Chenpeng Village Primary School stabbing

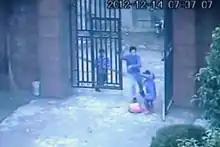
Footage of the attack significantly contributed to wide-spread news coverage

On 14 December 2012 between 07:00 and 08:00 a.m. local time, a 36-year-old villager identified as Min Yongjun stabbed 24 people, including 23 children and an elderly woman, in a knife attack at Chenpeng Village Primary School, Wenshu Township, Guangshan County, Henan province, China. The attack occurred as the children were arriving for classes around 08:00 to 09:00.